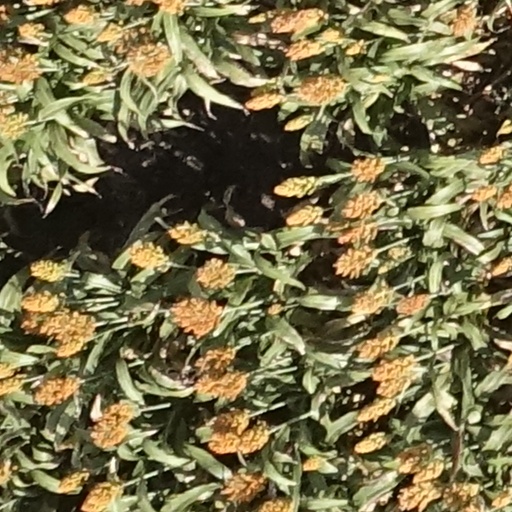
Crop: sorghum